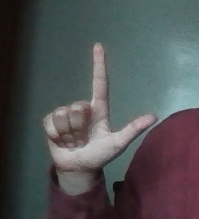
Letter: laam